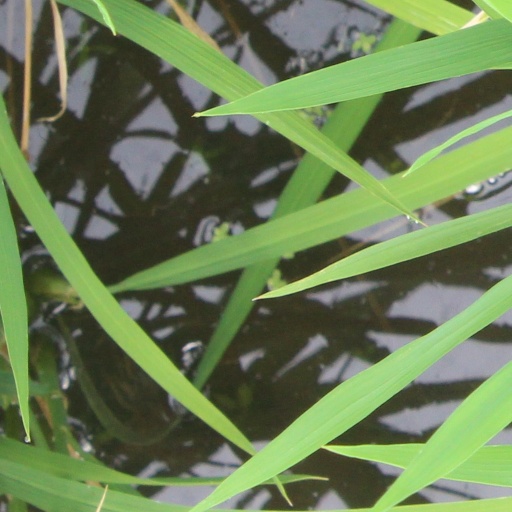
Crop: rice